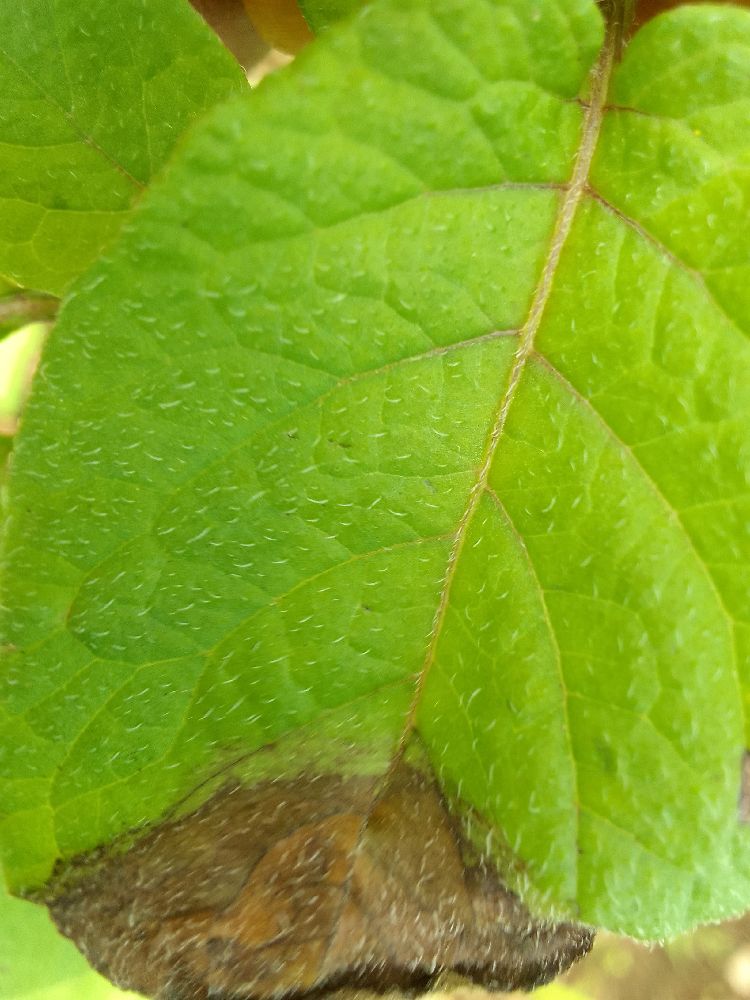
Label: Late blight